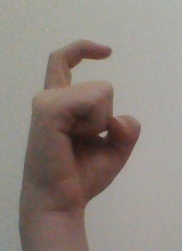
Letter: ra